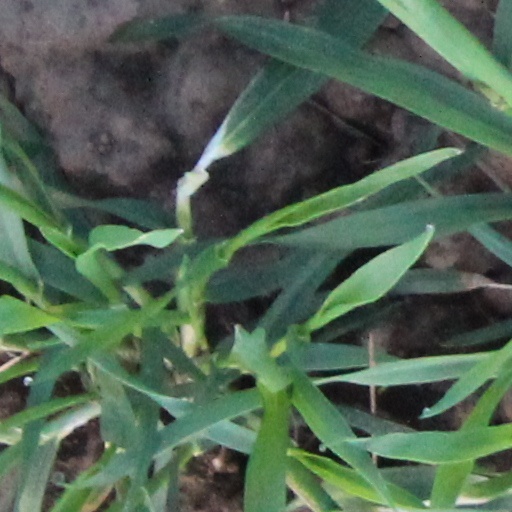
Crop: wheat